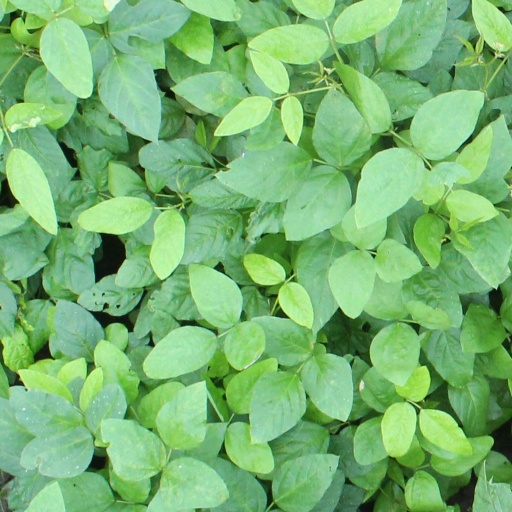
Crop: soybean